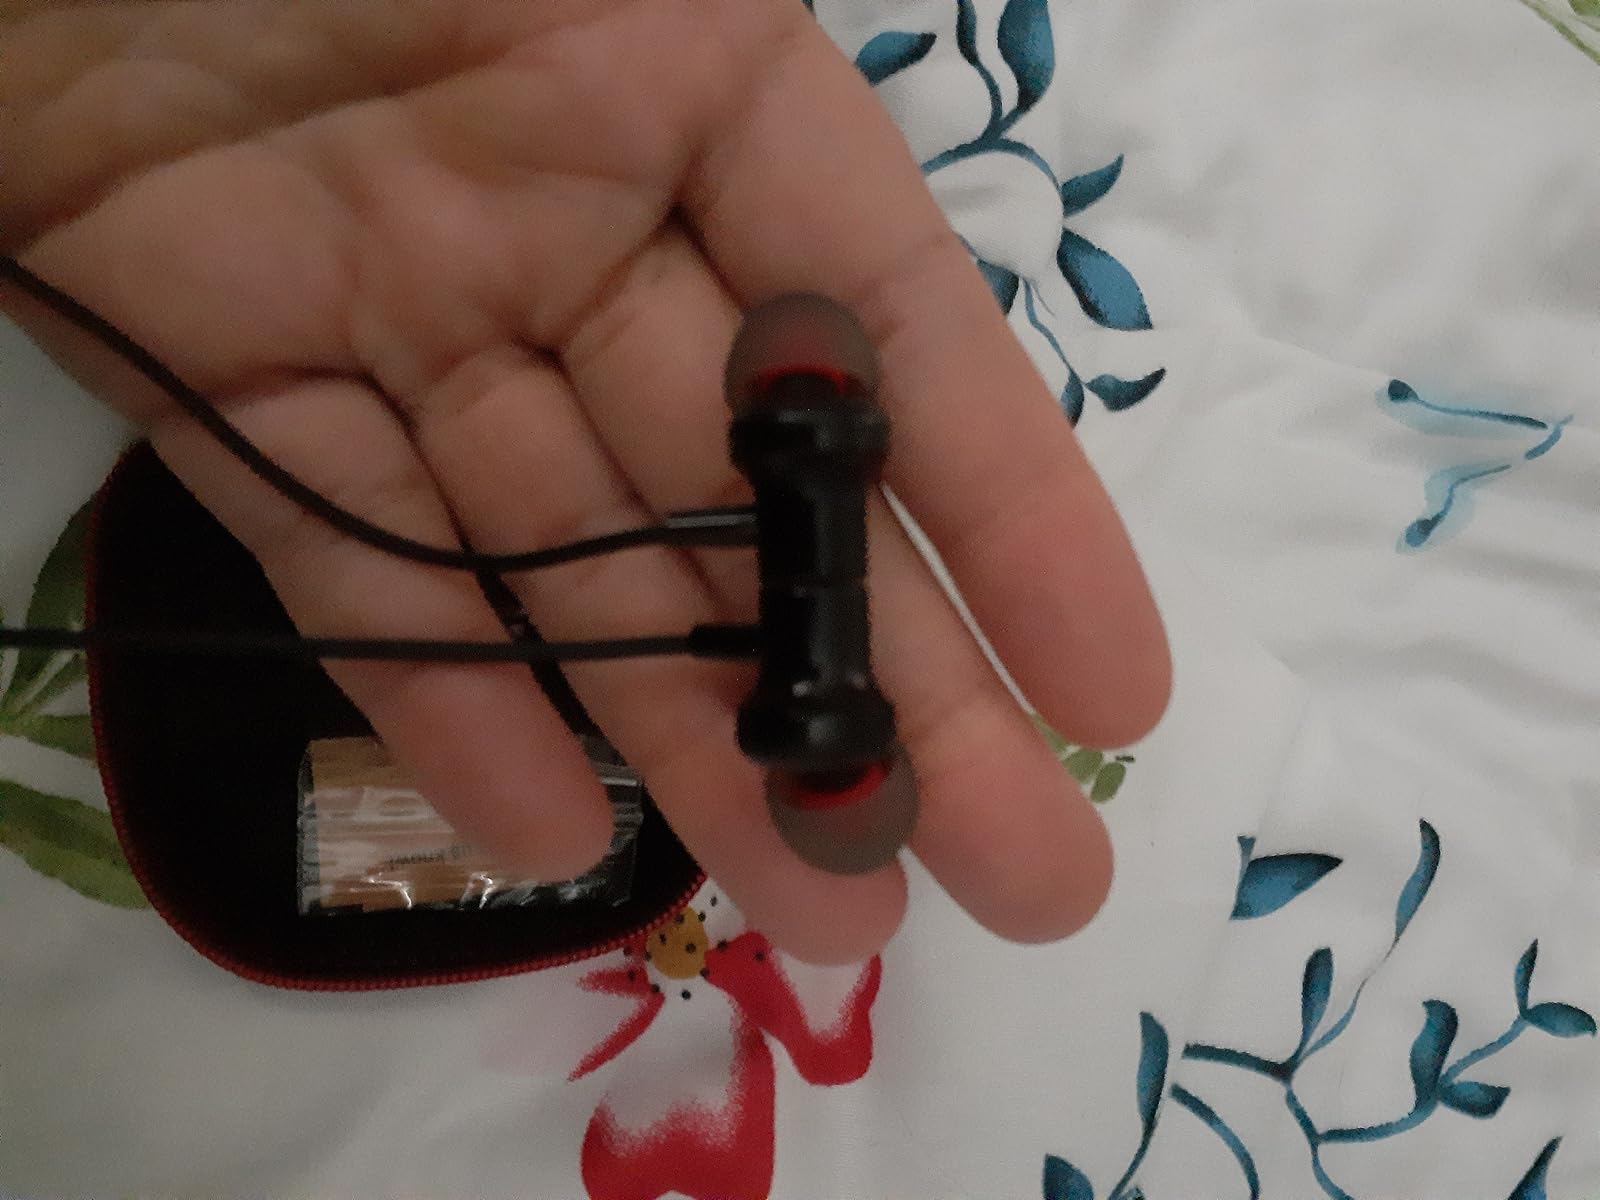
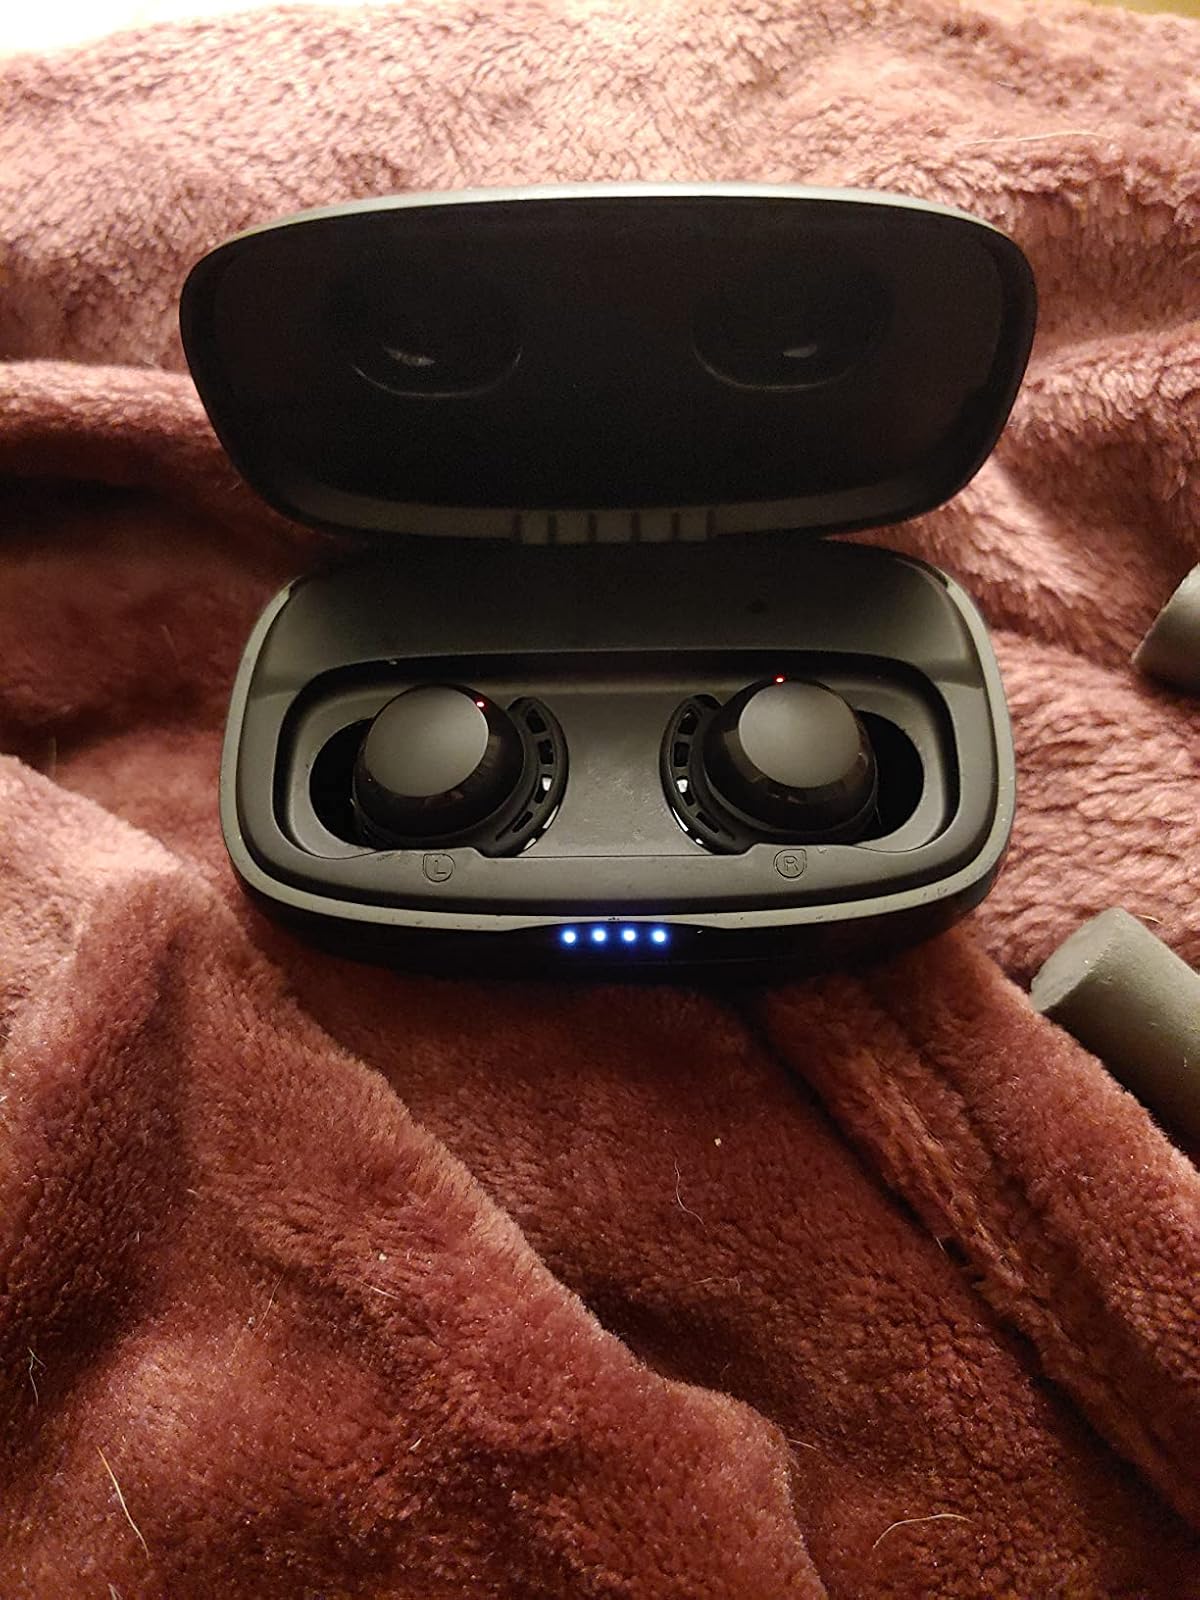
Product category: earbuds
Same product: no